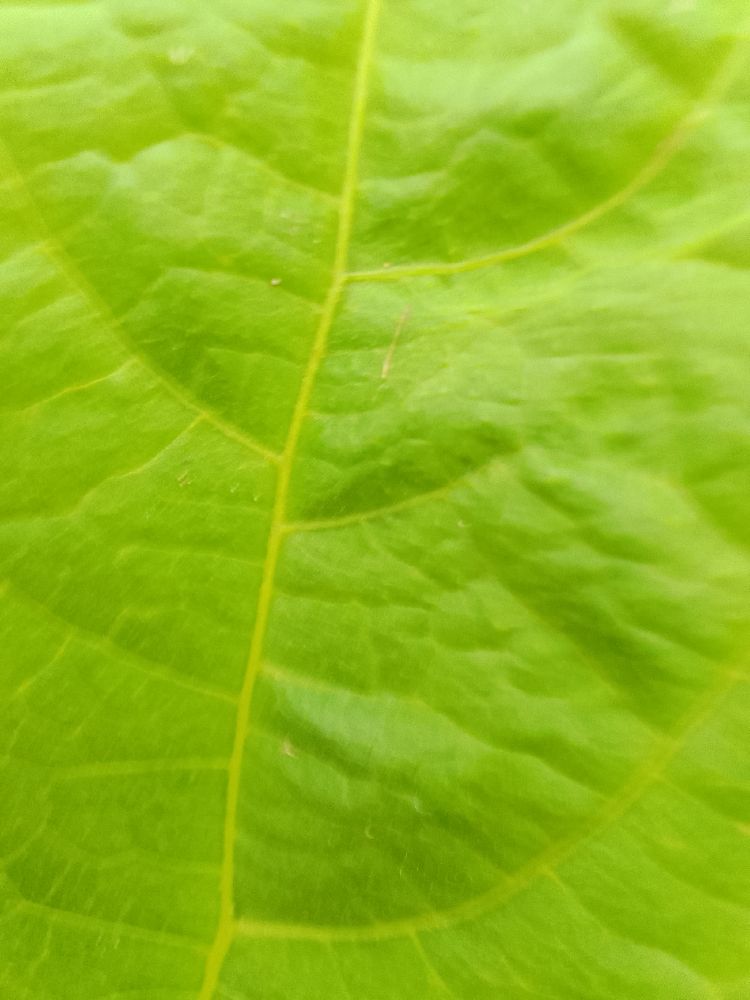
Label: healthy